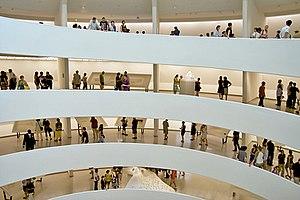
Le musée Solomon R. Guggenheim ou Solomon R. Guggenheim Museum est un musée d'art moderne situé sur la Cinquième avenue dans l'Upper East Side à New York, aux États-Unis.